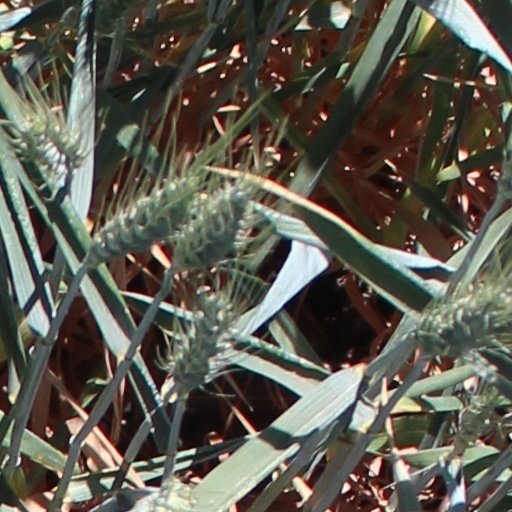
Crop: wheat